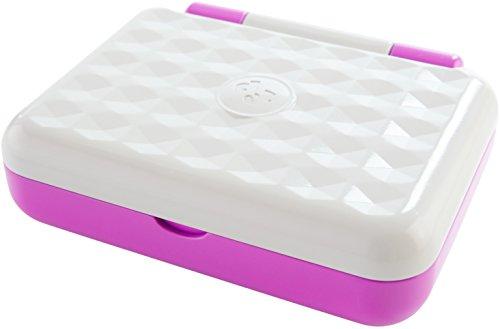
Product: Fisher-Price Laugh & Learn Click & Learn Laptop
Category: Toys & Games | Kids' Electronics | Electronic Learning Toys
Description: Loaded with hands-on activities: music slider, 123, and ABC buttons, shapes, and colors flipper, roller bar, emoji slider, and hashtag button.
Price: $11.99
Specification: ProductDimensions:5x5x5inches|ItemWeight:1pounds|ShippingWeight:1.3pounds(Viewshippingratesandpolicies)|ASIN:B079JNKB95|Itemmodelnumber:FNT20|Manufacturerrecommendedage:6month-3years|Batteries:3AAAbatteriesrequired.(included)